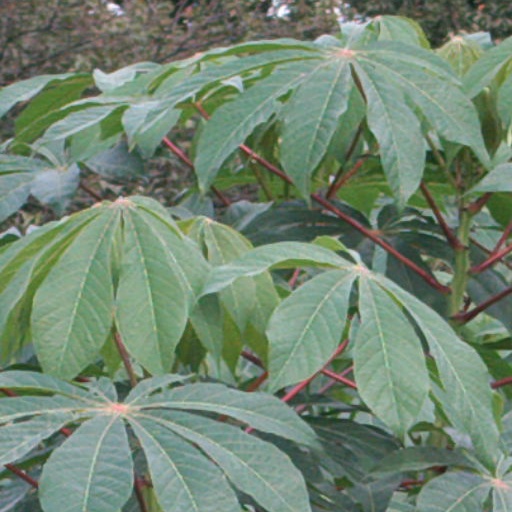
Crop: cassava